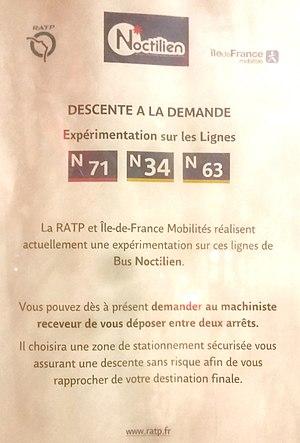
Affiche visible dans les bus Noctilien concernés décrivant le service de descente à la demande.
Noctilien est la dénomination du service de bus de nuit d’Île-de-France géré par Île-de-France Mobilités et exploité par la RATP et la SNCF.